Interstellar object

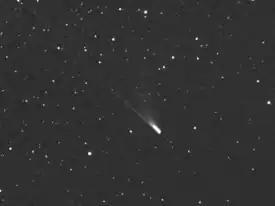
Comet Machholz 1 (96P/Machholz) as viewed by STEREO-A (April 2007)

Due to present observational difficulties, an interstellar object can usually only be detected if it passes through the Solar System, where it can be distinguished by its strongly hyperbolic trajectory and hyperbolic excess velocity of more than a few km/s, proving that it is not gravitationally bound to the Sun. In contrast, gravitationally bound objects follow elliptic orbits around the Sun. (There are a few objects whose orbits are so close to parabolic that their gravitationally bound status is unclear.)